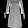
Label: Dress